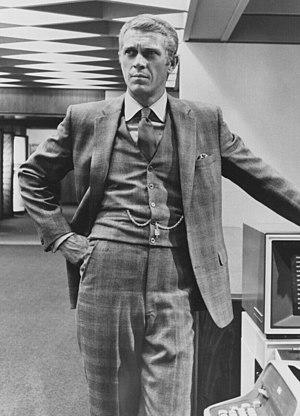
Terrence Stephen McQueen, dit Steve McQueen, né le 24 mars 1930 à Beech Grove et mort le 7 novembre 1980 à Ciudad Juárez, est un acteur et producteur de cinéma américain, par ailleurs pilote automobile et pilote de moto.